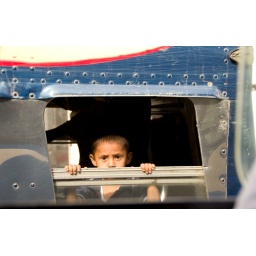
Guatemala 09, Young boy stairs out the window of a city bus in Guatemala City